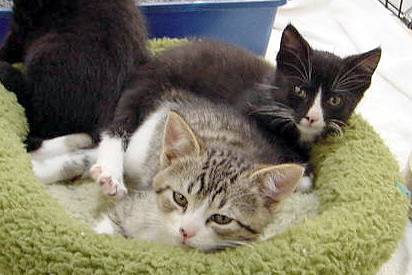
Label: cat